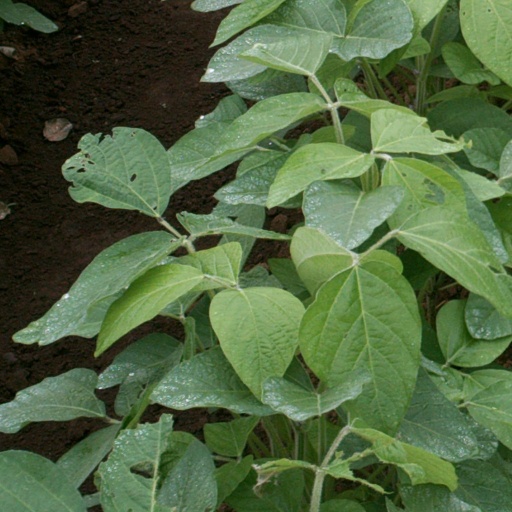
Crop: soybean